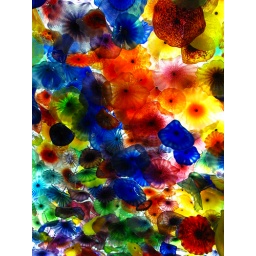
Bellagio lobby ceiling is covered in blown glass flowers (I think)